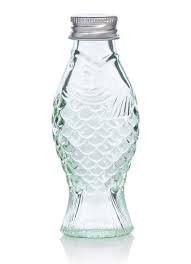
Waste category: glass